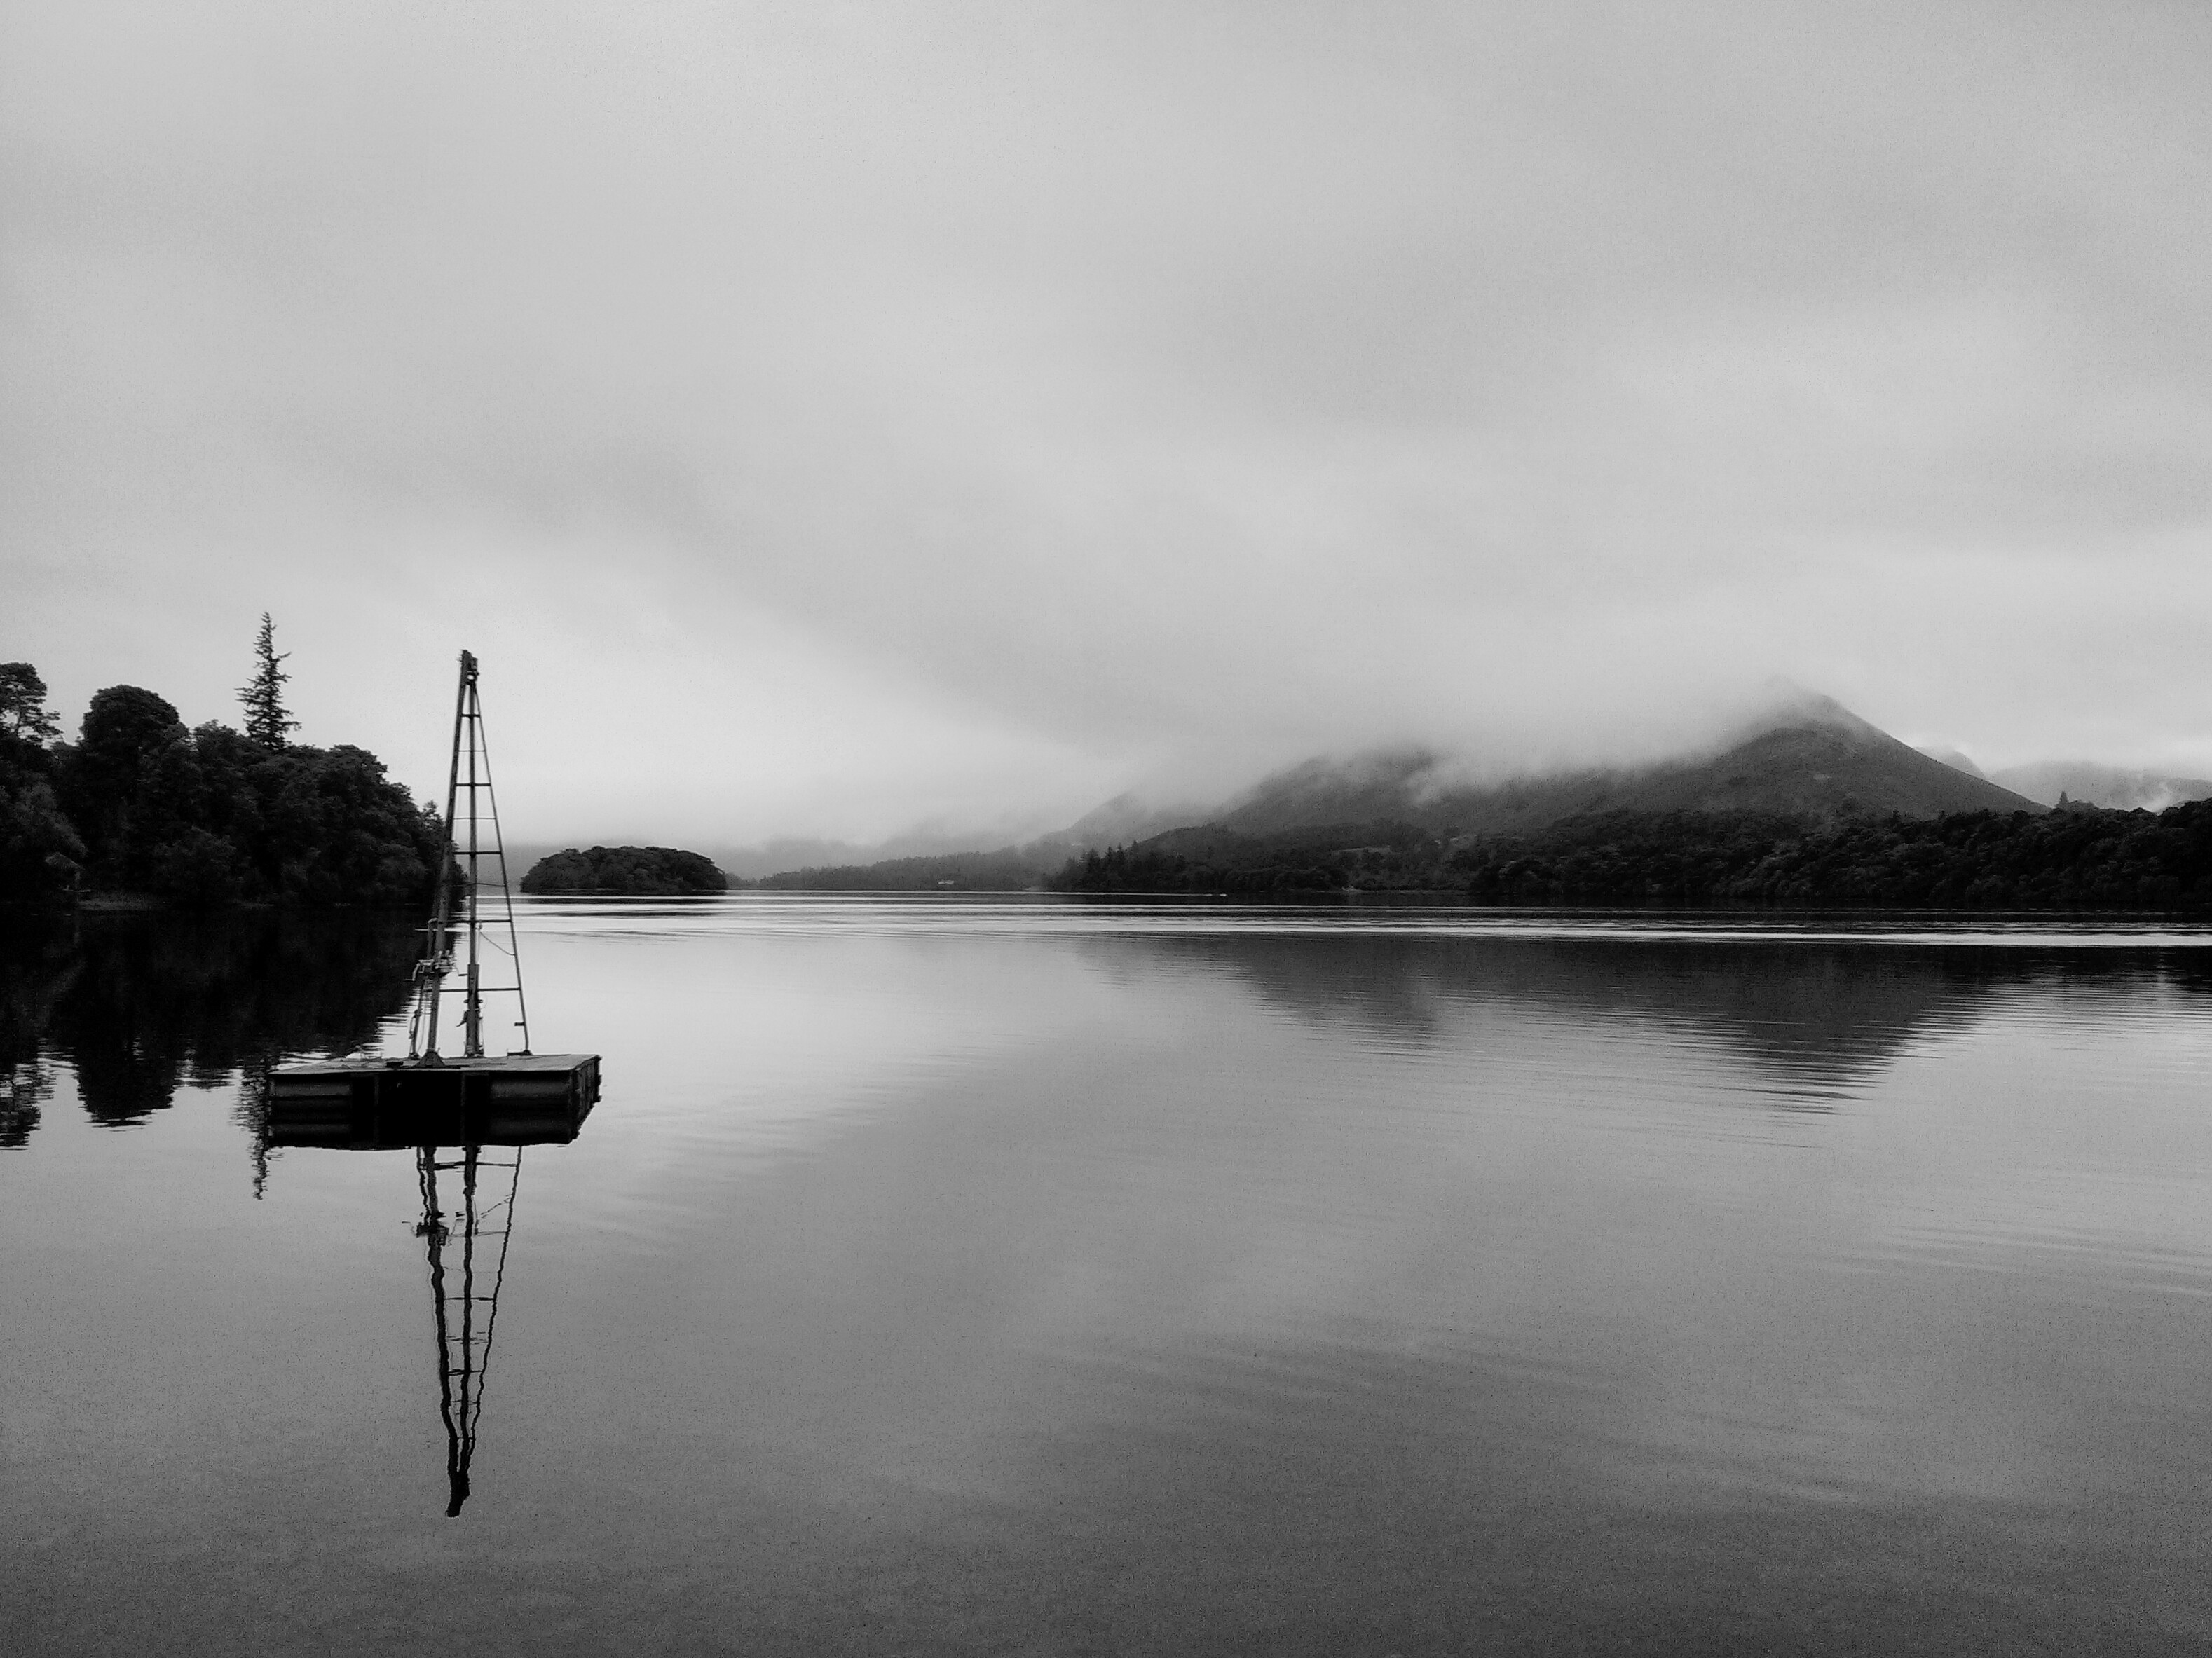
sea, coast, water, nature, horizon, cloud, black and white, fog, mist, morning, shore, lake, dawn, dusk, evening, reflection, bay, reservoir, black, monochrome, loch, monochrome photography, atmospheric phenomenon